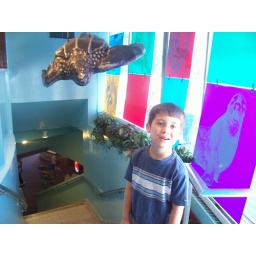
Lance being attacked by a giant flying turtle